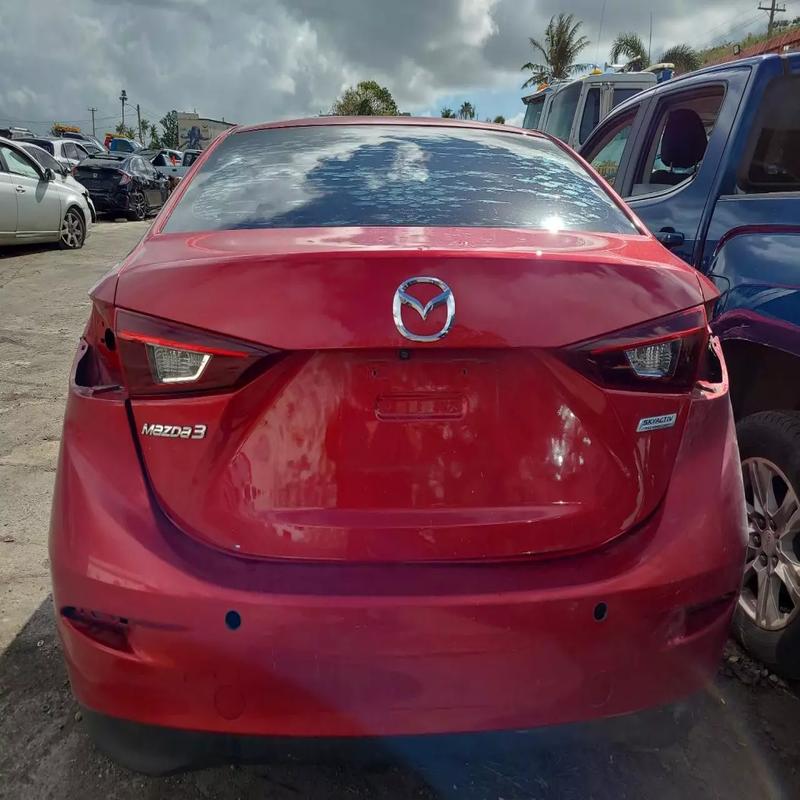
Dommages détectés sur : feu arrière droit, feu arrière gauche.
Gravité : majeur